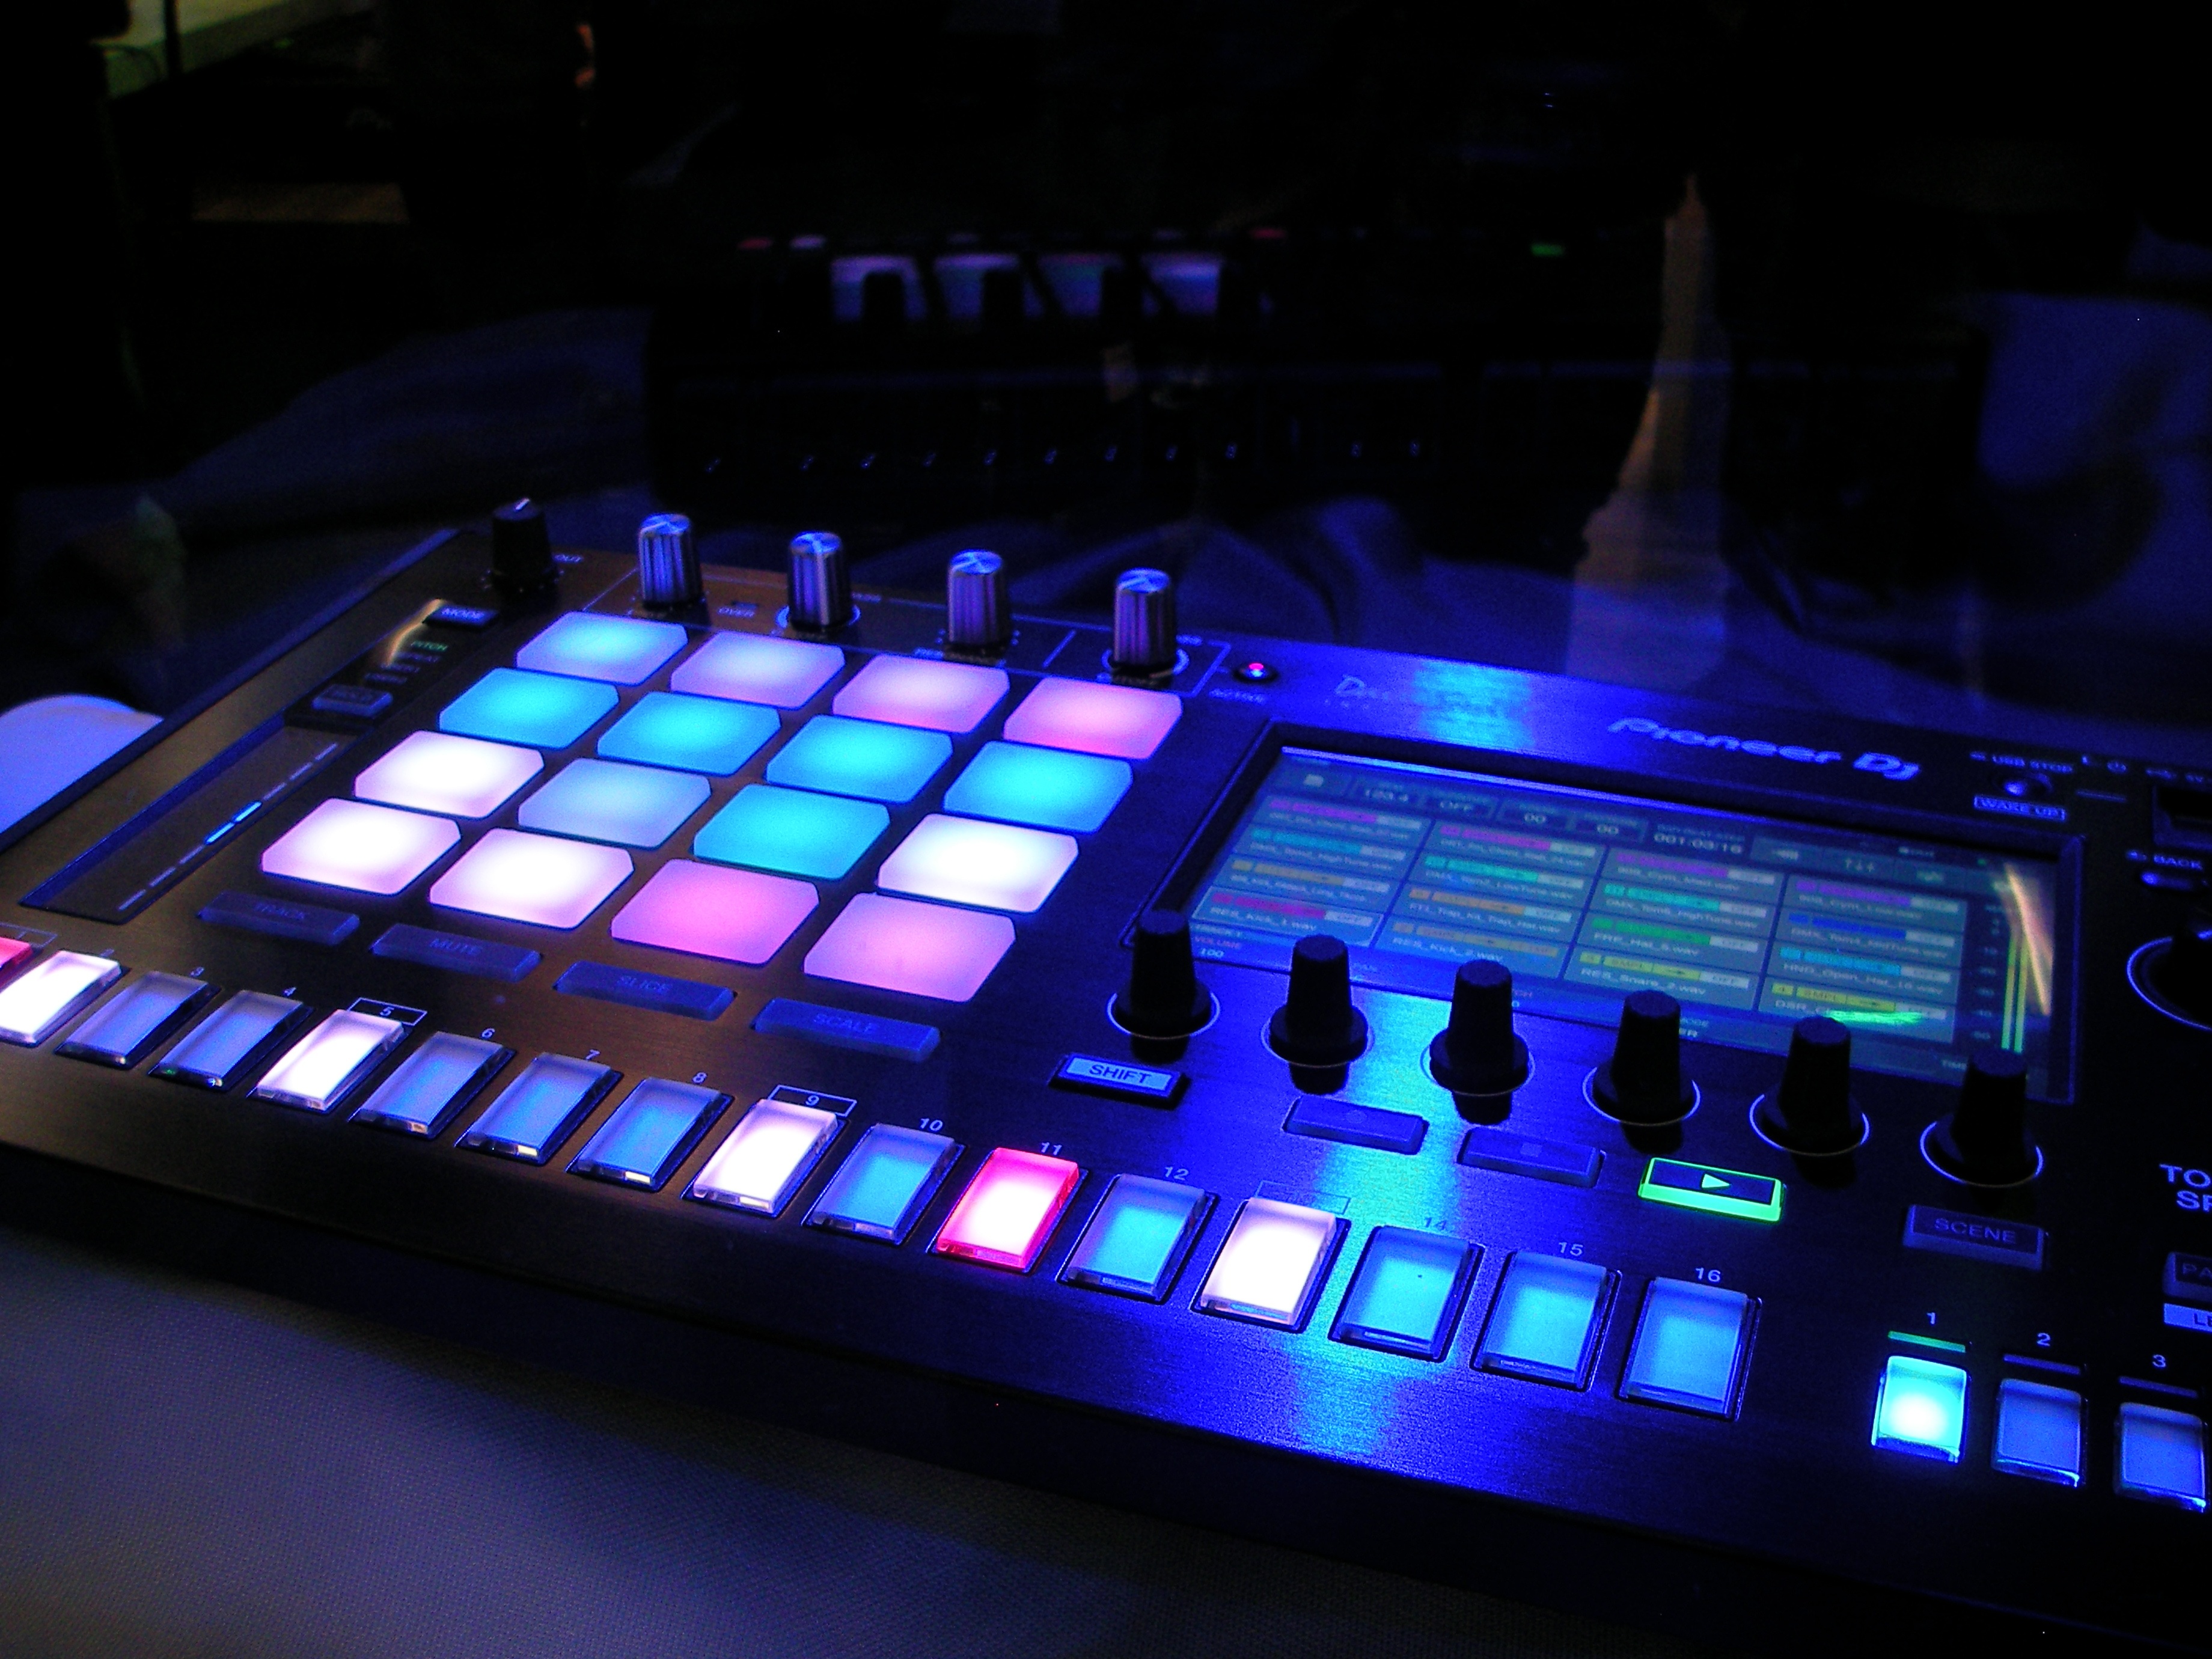
music, light, lighting, dj, stage, audio, mixer, multimedia, disco, nightclub, synthesizer, sound studio, technical device, display device, electronic instrument